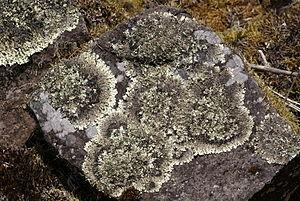
Lichen du genre Xanthoparmelia sur rochers exposés au soleil, à l'îlet des Trois Salazes, Cilaos, île de La Réunion
L'Îlet des Salazes est un îlet de l'île de La Réunion, département d'outre-mer français dans le sud-ouest de l'océan Indien. Situé dans le nord-ouest du cirque naturel de Cilaos, sur le territoire de la commune du même nom, il se trouve sur un petit plateau en contrebas des Trois Salazes. Il n'est accessible que par un sentier de randonnée constituant une portion des GR R1 et R2 reliant la route desservant l'Îlet à Cordes au cirque de Mafate par le col du Taïbit. Abandonné pendant plus de quinze ans, il a été réinvesti par une association de réinsertion menée par un Irlandais qui y cultive des plantes tisanières. Cette initiative a été saluée par de nombreux articles dans la presse écrite.